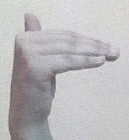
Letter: khaa